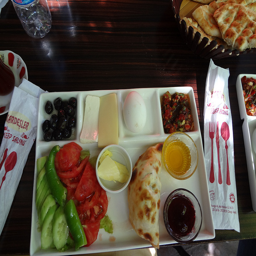
A plate of food is shown with vegetables and condiments on it.
A white tray filled with lots of food.
Wrapped utensils are a part of a sterile and healthy meal.
there is a large tray that has many different foods on it
a tray with multiple compartments with different food items